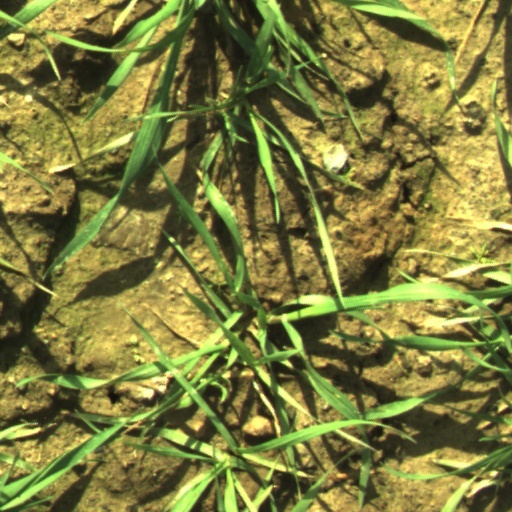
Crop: wheat